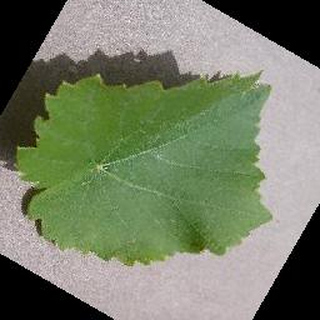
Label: healthy_grape